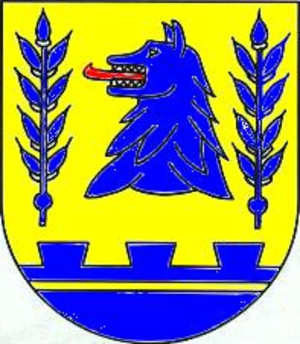
Wendeburg
Coat of arms of Wendeburg
Wendeburg er en kommune med godt 10.100 indbyggere i Landkreis Peine i den østlige del af den tyske delstat Niedersachsen.